Armenian education in Cyprus

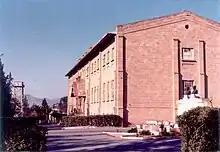
View of the Melkonian with the watertower at the back

Between the two historical buildings of the Melkonian Educational Institute, there is the white marble Mausoleum of the immortal benefactors, Krikor Melkonian and Garabed Melkonian; its foundation stone was laid on 24 April 1954 by Bishop Ghevont Chebeyan, who unveiled it on 15 January 1956. On the buildings' sides facing the Benefactors' Mausoleum are the twin sandstone monuments for the Armenian Alphabet and Mother Armenia; they were unveiled by AGBU President Alec Manougian. Between the old and the new buildings, there is a series of sandstone statues depicting important pillars of Armenian history and letters: (great Armenian marine painter Hovhannes Aivazovsky, first Armenian printer Hagop Meghabard, great Armenian musician, composer and conductor Gomidas Vartabed Soghomonian, inventor of the Armenian alphabet Saint Mesrob Mashdots, Armenian national hero, freedom fighter and military commander General Antranik Ozanian, great Armenian poet and Melkonian teacher Vahan Tekeyan and great Armenian historian of the "Golden Century" Movses Khorenatsi), all placed between 1990–1991. Finally, in front of the new boarding section there is the white marble bust of then AGBU President Alec Manougian, placed there in 1990; the sandstone statues and the marble bust are the work of Armenian sculptor Levon Tokmadjian, who chiselled them on site, at the request of Headmaster Vahe Gabouchian.